Malissori uprising

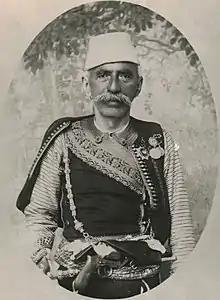
Ded Gjo Luli was one of the leaders of the revolt

The main headquarters of the rebels were in Podgorica and King Nikola provided weapons for the insurgents. King Nicholas promised to support Malësor with arms and to provide a shelter to their families before the revolt began.